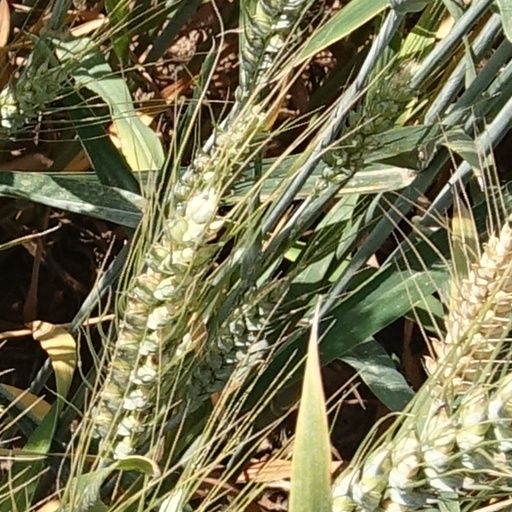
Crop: wheat